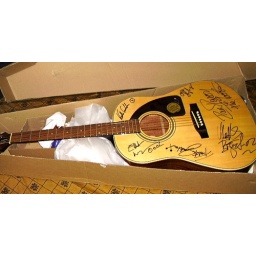
The guitar has stayed in it's box since receiving it in January, 2003. It's in MINT condition.